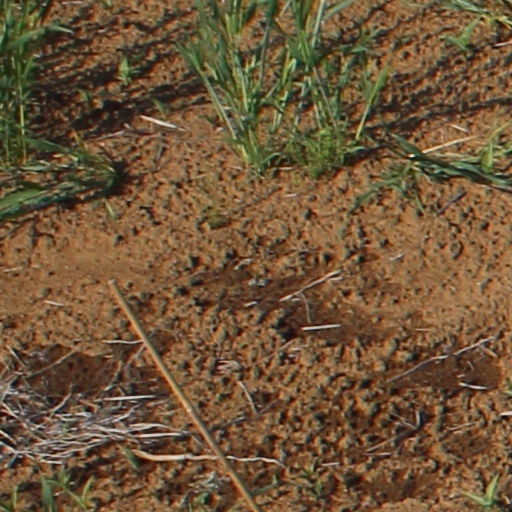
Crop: wheat